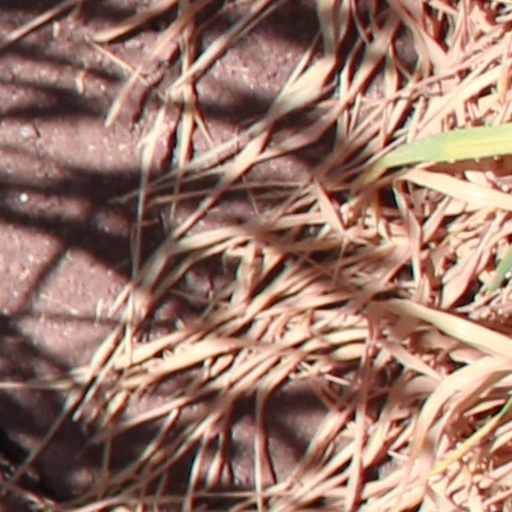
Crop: wheat